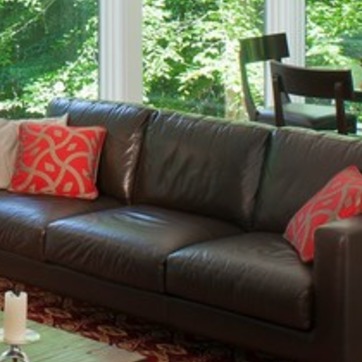
Material: leather